Adair County Courthouse (Iowa)

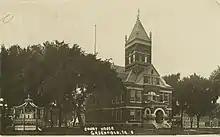
The courthouse with the tower still in place.

In 2024, the town of Greenfield was struck by a violent EF4 tornado that tore the southern part of the town. The tornado narrowly missed striking the Adair County courthouse by as little as 5-6 blocks.